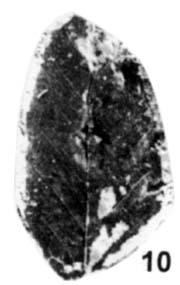
一个化石属于被子植物，其特征描述:leaf ovate; leaf apex incomplete. leaf margin toothed with minute fa teeth. internal margins between adjacent secondary veins normally straight. venation craspedodromous. veinlets absent, rarely single. comb veins present.